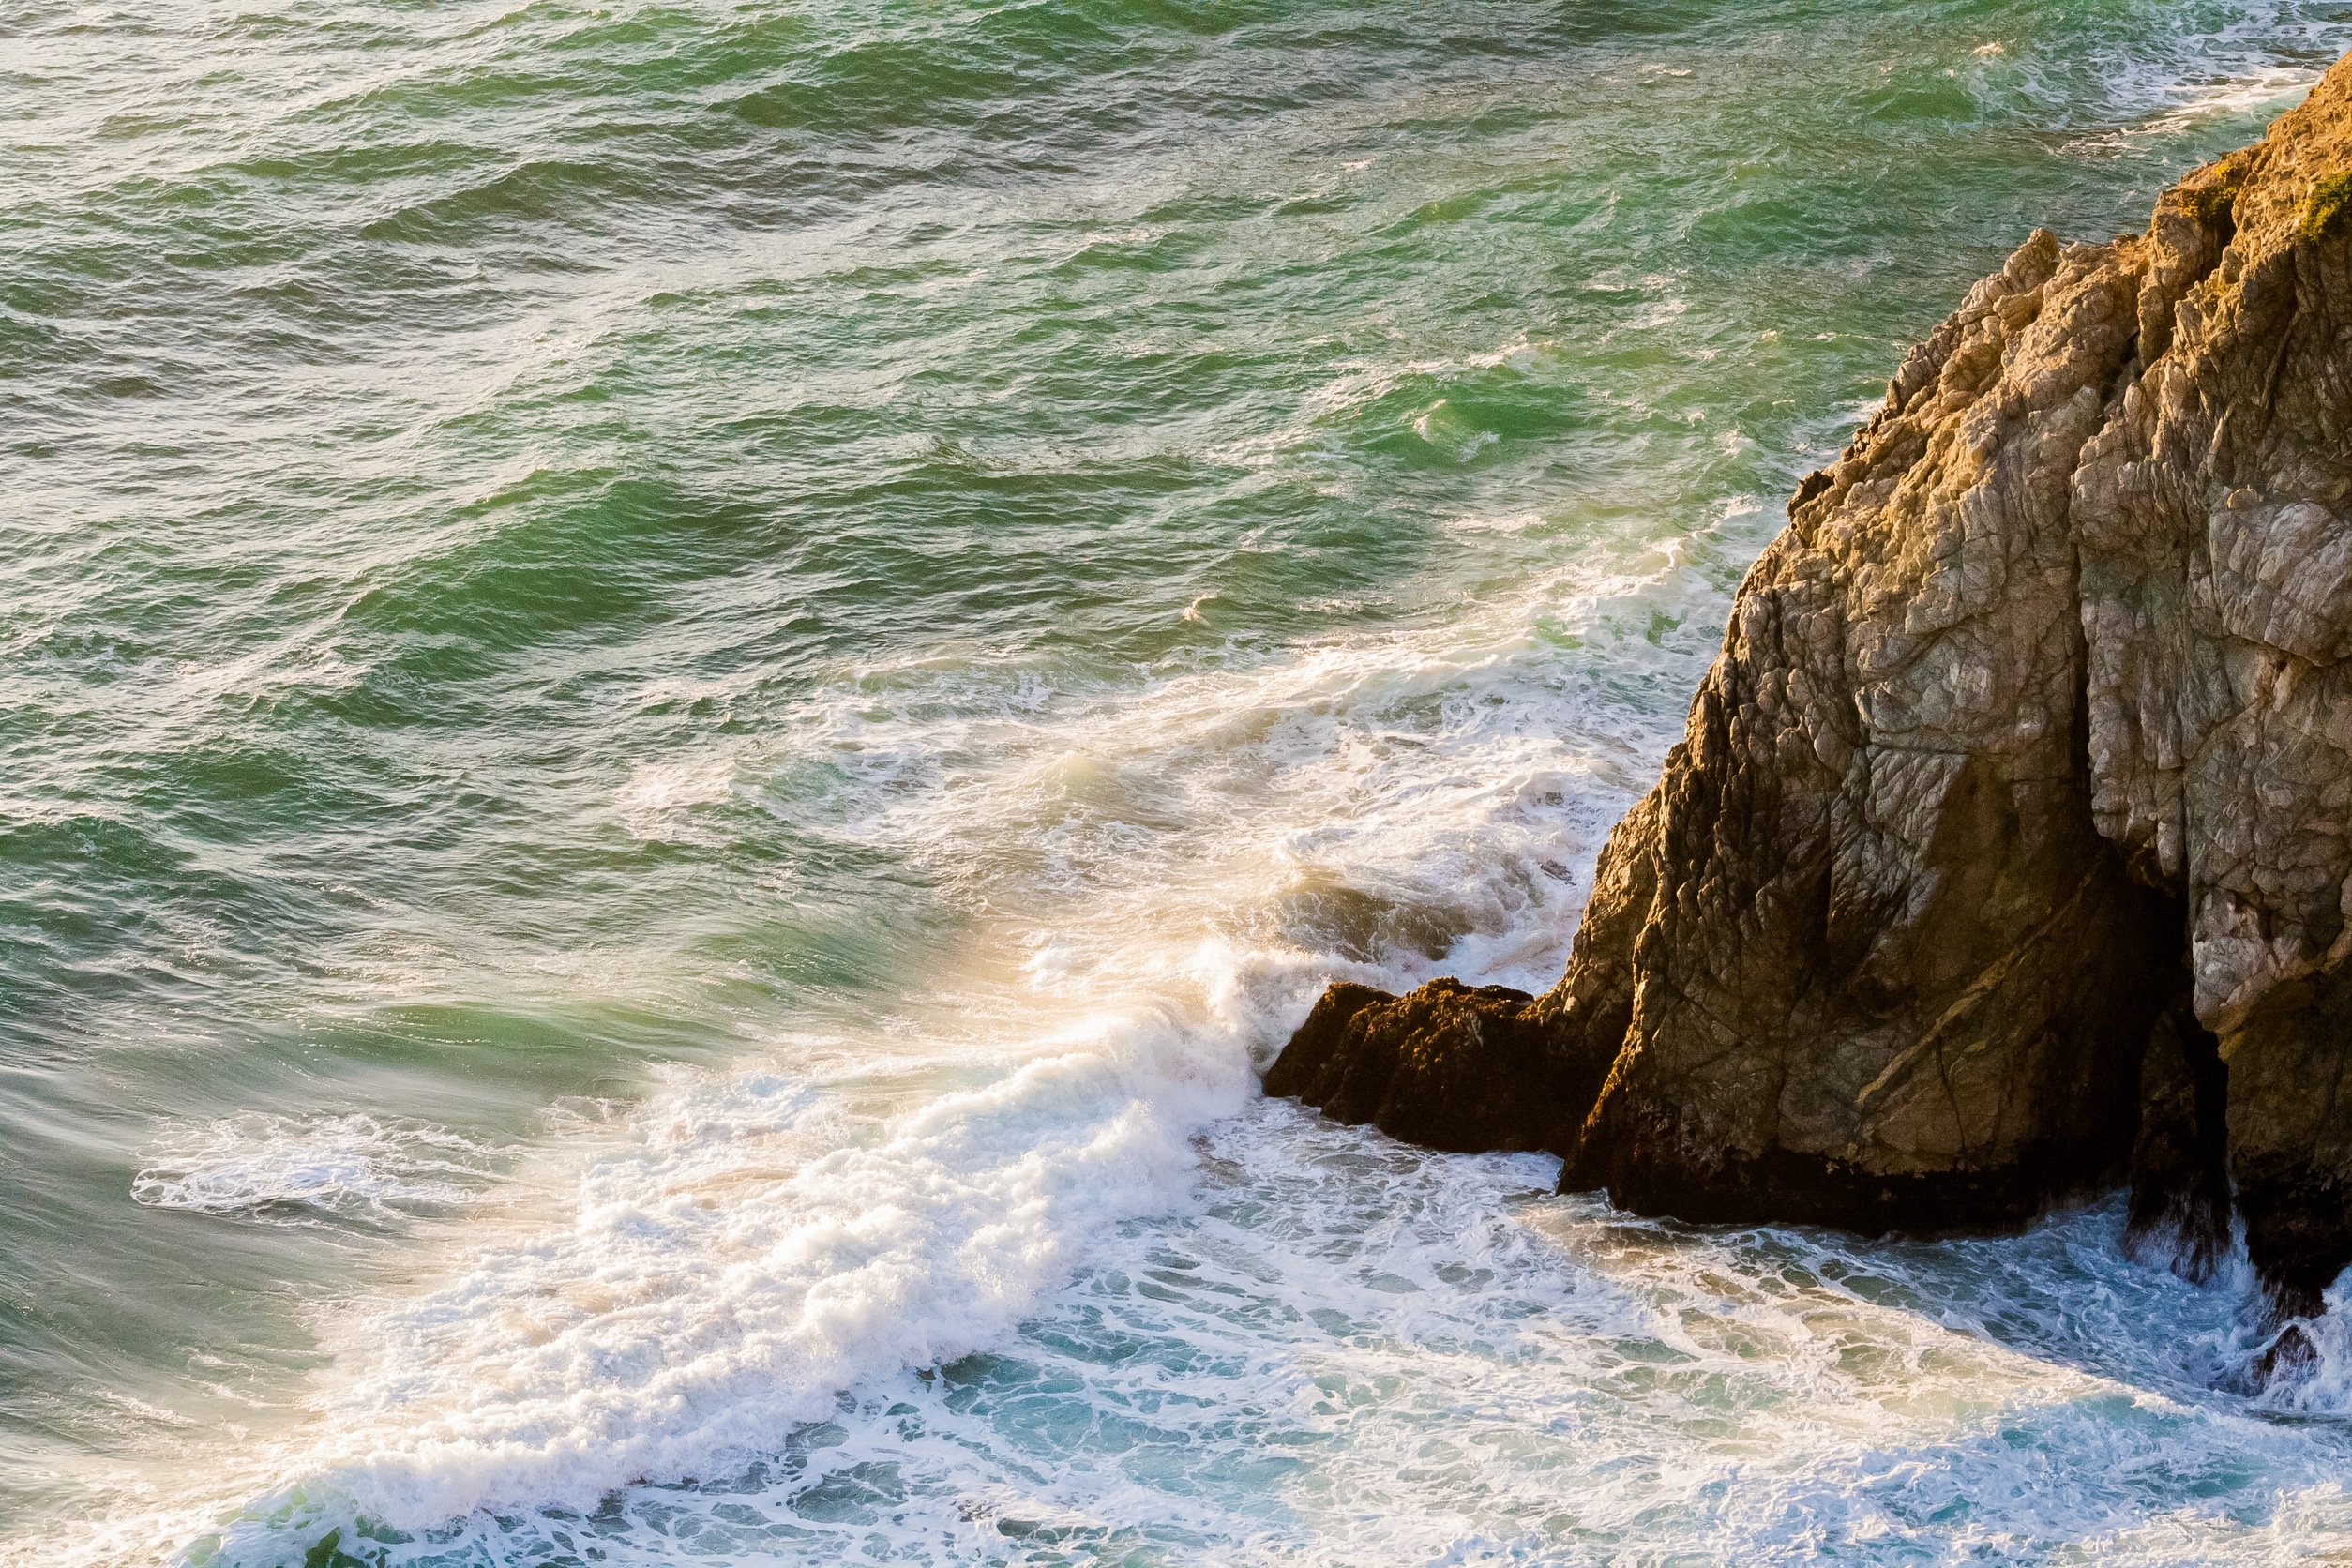
beach, sea, coast, water, nature, outdoor, rock, ocean, shore, wave, adventure, view, river, stone, summer, vacation, travel, coastline, cliff, idyllic, cove, tranquil, scenic, seascape, bay, rapid, blue, tourism, terrain, body of water, boating, cape, landform, geographical feature, wind wave